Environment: lab
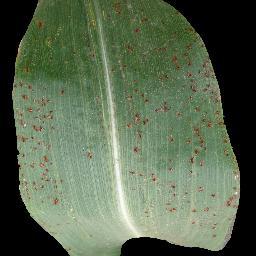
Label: common_rust